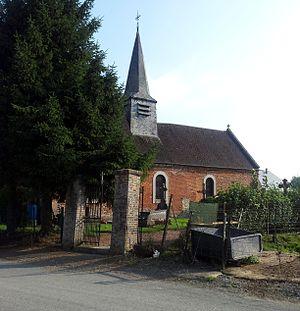
Église de Voharies
La paroisse Sainte-Anne en Thiérache est une circonscription administrative de l'église catholique de France, subdivision du diocèse de Soissons, Laon et Saint-Quentin.
Voharies est une commune française située dans le département de l'Aisne, en région Hauts-de-France.
L'Église Saint-Martin de Voharies est une église située à Voharies, en France.